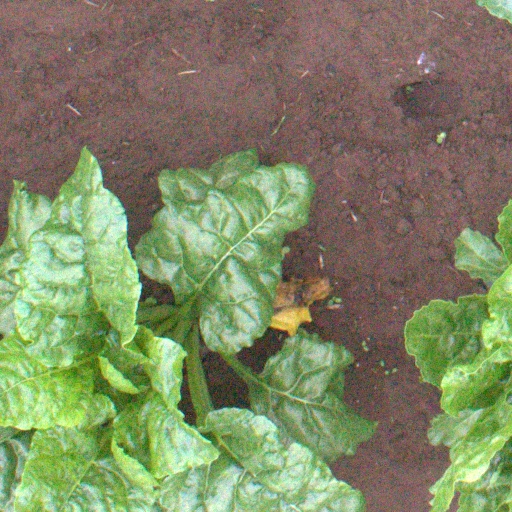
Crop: sugar beet